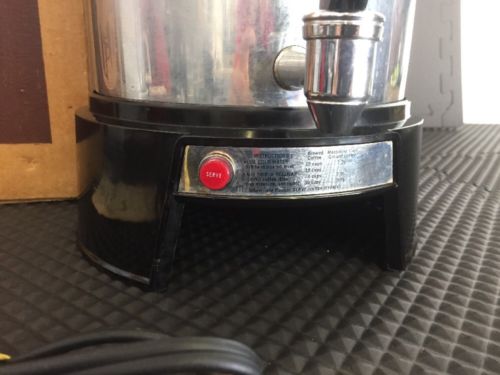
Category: coffee maker